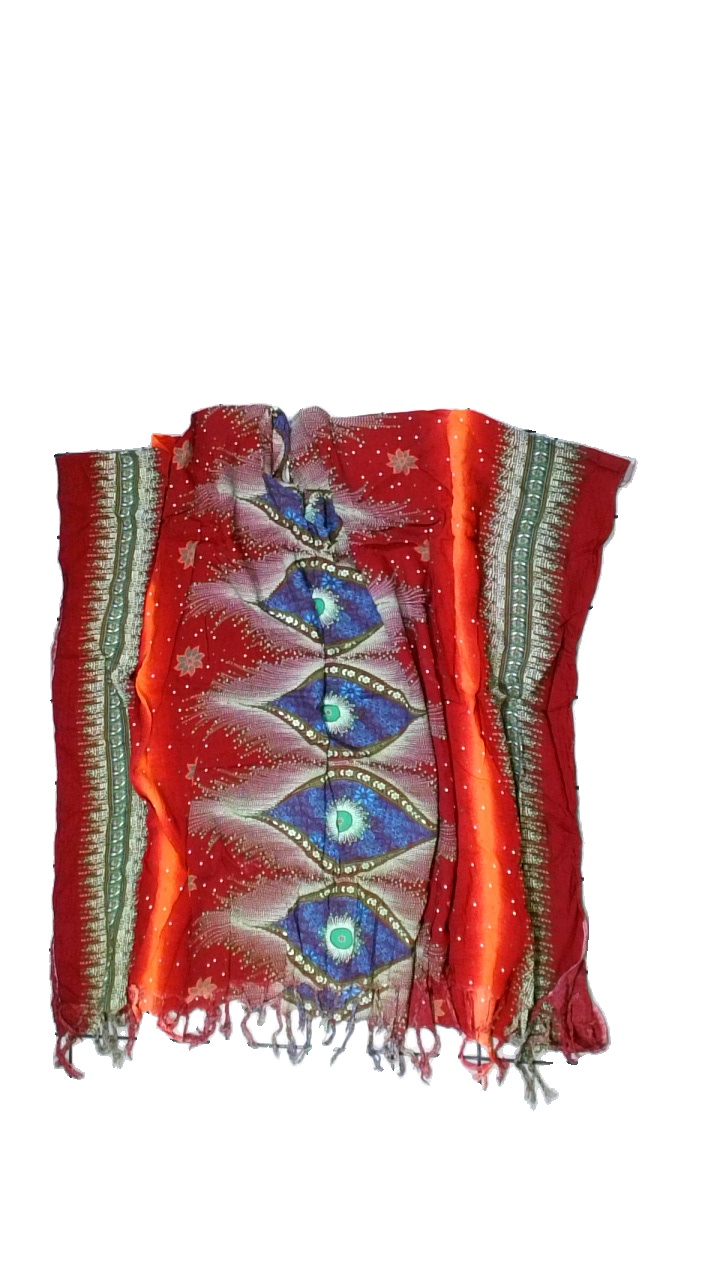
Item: Tunic (Ladies)
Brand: Missing
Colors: Multicolor, Red, Green, Blue
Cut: Loose
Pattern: Floral print
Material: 100% viscose
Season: All
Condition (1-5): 3
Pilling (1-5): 4
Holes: Minor
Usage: Reuse
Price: <50